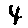
Label: 4